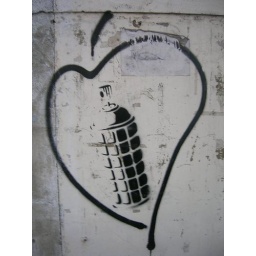
graffiti on a wall in this one street in tainan city, taiwan